Arctic ringed seal

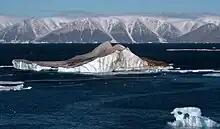

Male ringed Seals reach sexual maturity as late as 7 years old. For females, sexual maturity can be as late as 9 years, but it can be as early as 3 years for both sexes. Ringed seals breed annually, but the timing varies based on the region. Though the timing varies with latitude, pupping usually occurs in late March through April in the Arctic. Much is unknown about the breeding system, but it is thought to be polygynous. Mating occurs while females are still nursing their pups, and mating is believed to happen near birth lairs. Males are reported to have territorial tendencies during the breeding season, producing a strong, gasoline-like scent to mark their breathing holes and lairs. After a 9 month gestation period, female seals give birth to a single pup. At birth they pups are approximately 60-65 cm in length and weigh 4.5-5.0 kg. The pups are born with a white natal coat of blubber, known as the “lanugo,” that provides insulation until it sheds after 4-6 weeks. The pups nurse for as long as 2 months in stable shorefast ice, but for as little as 3-6 weeks in moving ice. During nursing, Arctic ringed seals spend about 50% of their time in the water, and practice developing deep diving skills. Pups are normally weaned before the spring ice breaks up, and pups are four times their birth weights at weaning. Ringed seals live about 25-30 years, and are solitary with territorial tendencies for most of their lives besides breeding.